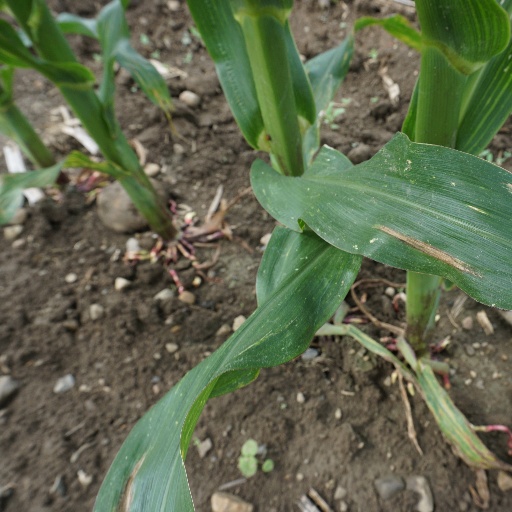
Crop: maize; corn